List of Florida State League stadiums

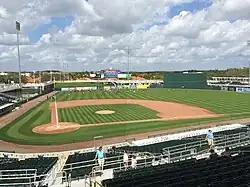
Hammond Stadium built in 1991, home of the Fort Myers Mighty Mussels.

There are nine stadiums in use by Florida State League baseball teams, all located in Florida. The oldest stadium is Jackie Robinson Ballpark (1914) in Daytona Beach, home of the Daytona Tortugas. The newest stadium is BayCare Ballpark (2004) in Clearwater, home of the Clearwater Threshers. One stadium was built in each of the 1910s, 1920s, 1960s, and 1980s, four in the 1990s, and one in the 2000s. The highest seating capacity is 11,026 at George M. Steinbrenner Field in Tampa, where the Tampa Tarpons normally play, though they will be utilizing Community Field for the 2025 season. The lowest capacity is 4,200 at Jackie Robinson Ballpark.